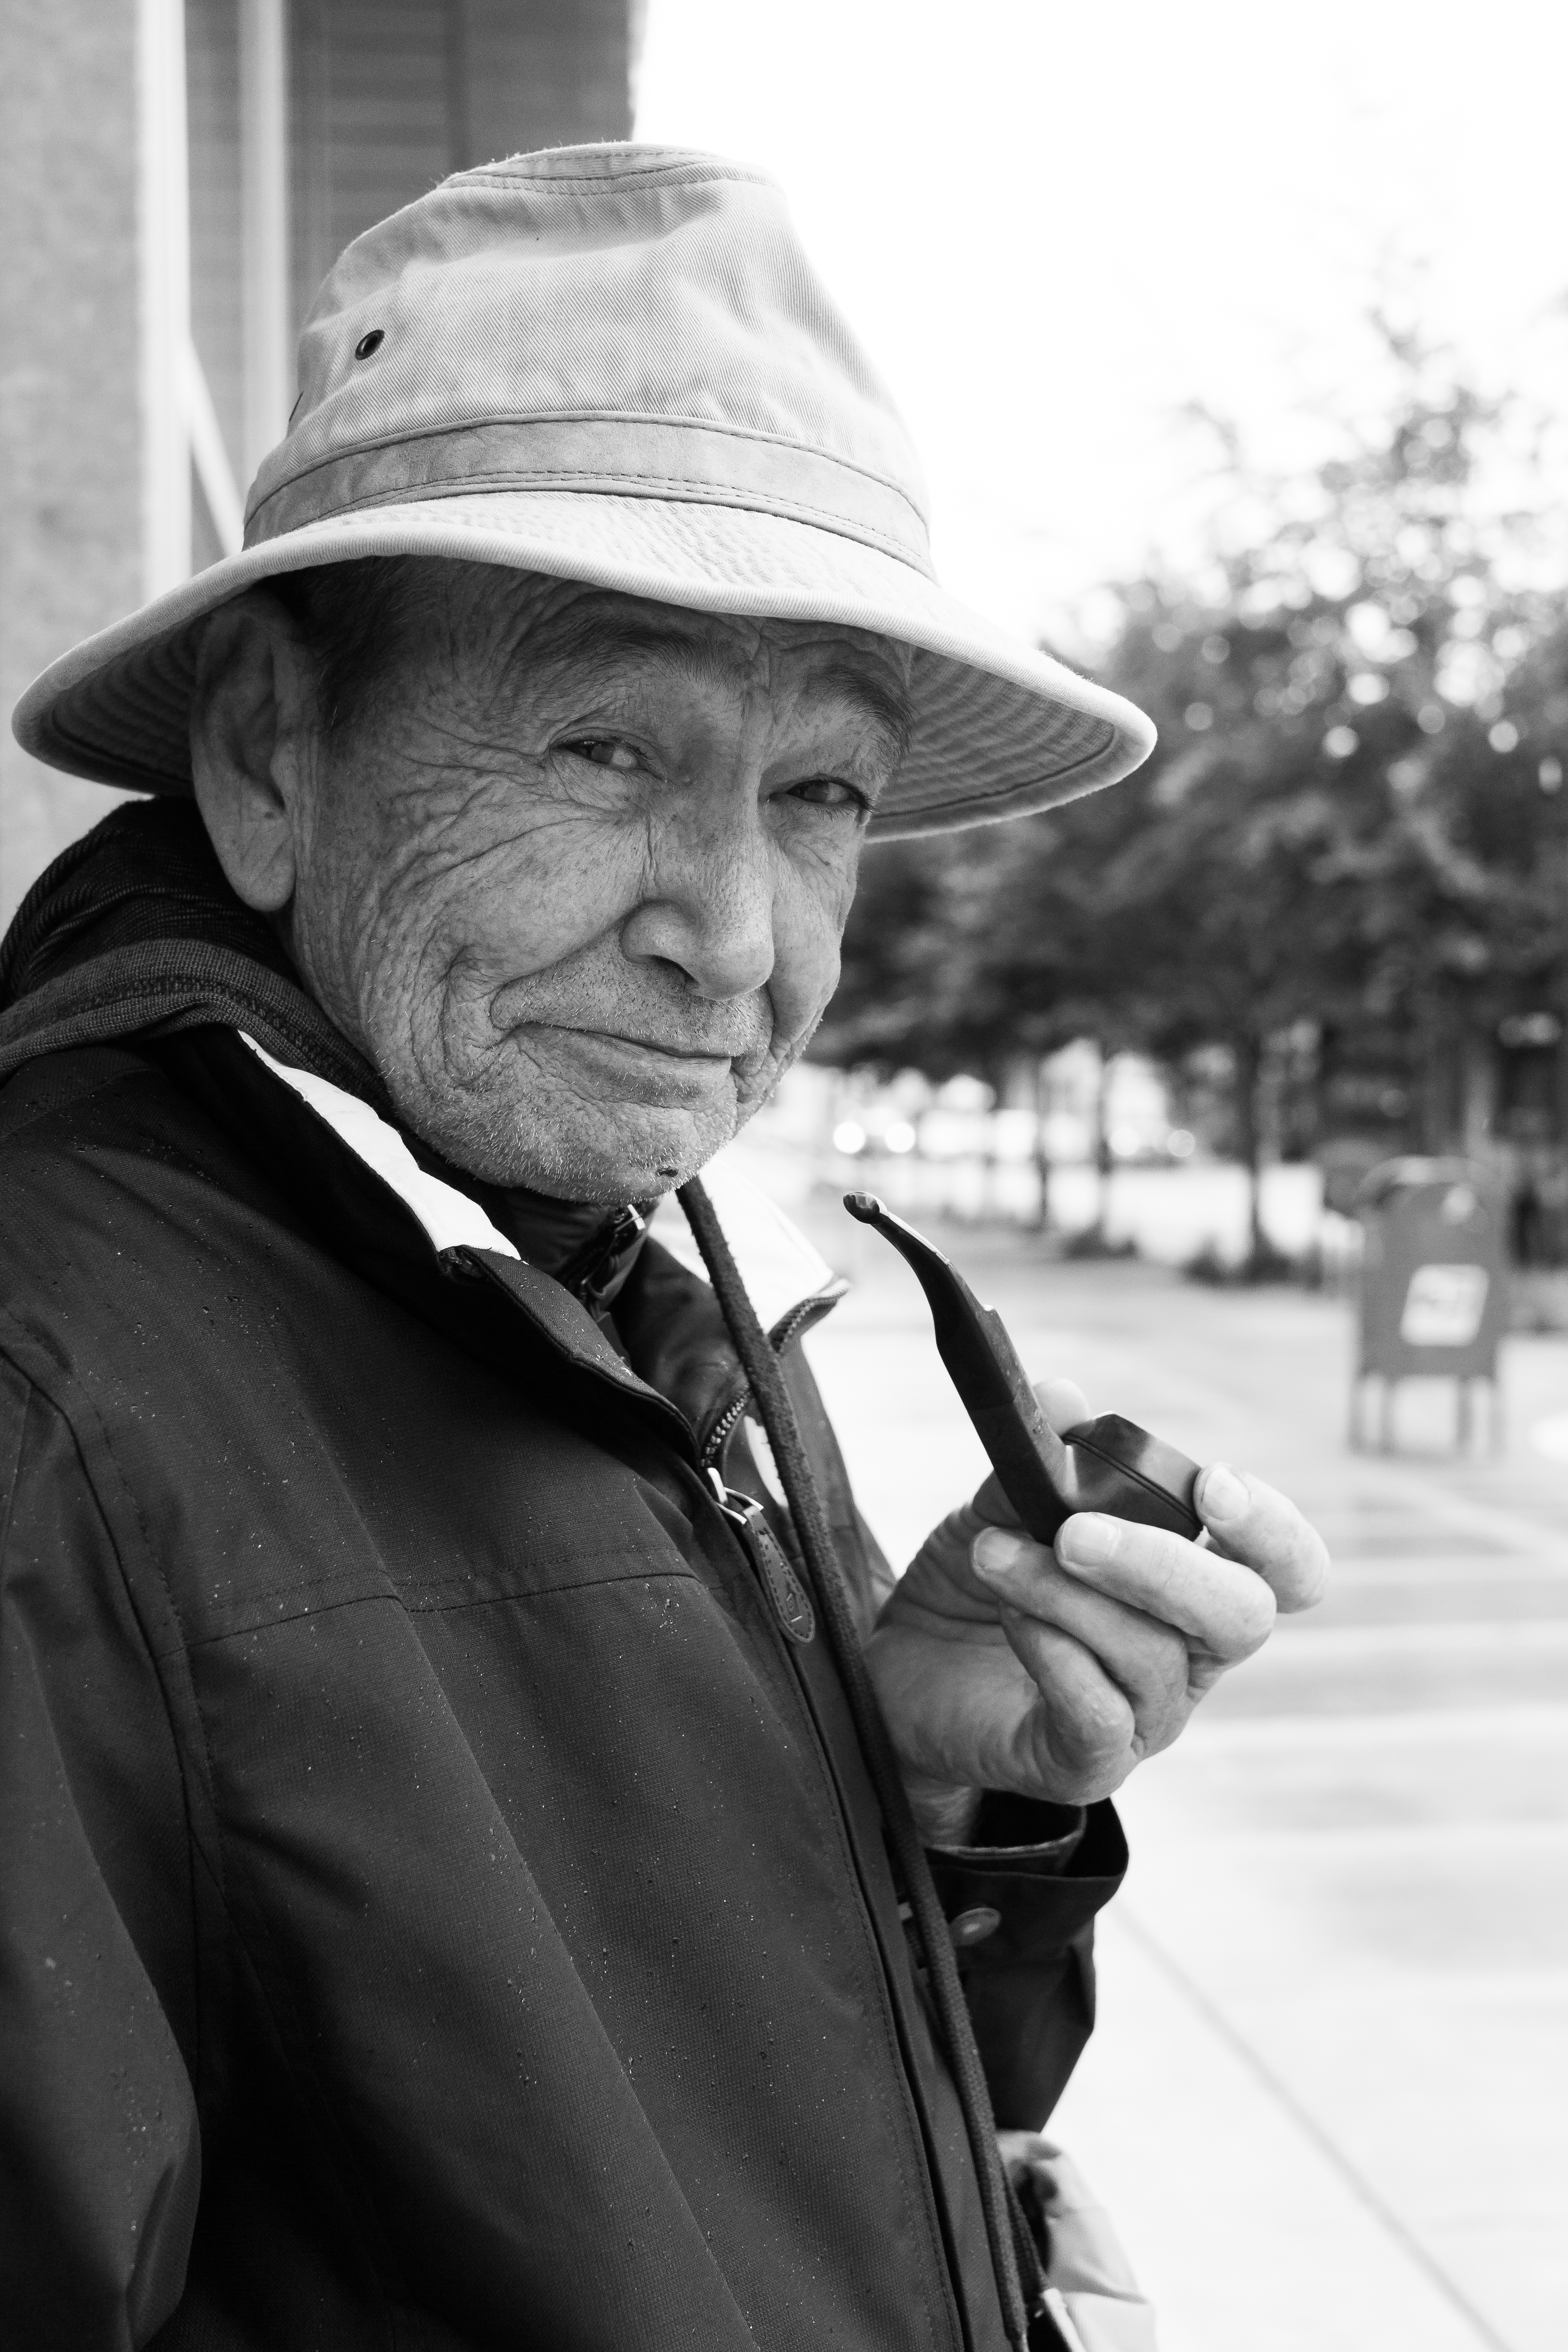
man, person, creative, black and white, white, street, photography, photo, male, portrait, vancouver, hat, clothing, black, monochrome, washington, gentleman, pipe, glasses, photograph, commons, brooke, hoyer, monochrome photography, facial hair